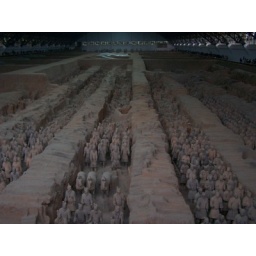
Here is pit one. The space in between the rows is the walls of the little houses they were in underground.